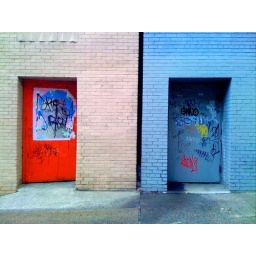
Pink and Blue Buildings with red and blue doors in Brooklyn, New York